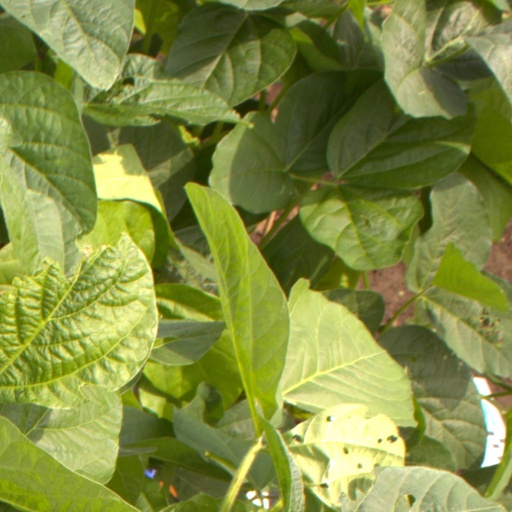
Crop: soybean